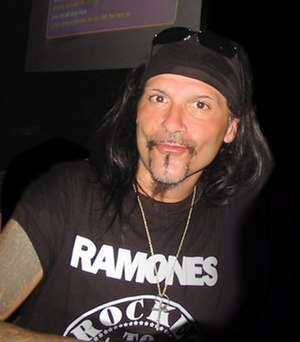
Al Jourgensen
Al Jourgensen i 2004.
Al Jourgensen, også kaldt Alien Jourgensen eller Alain Jourgensen er en cubansk-amerikansk musiker og producer, der spillede i industrial metal bandet Ministry. Han spillede både guitar, keyboard og bas i Ministry, men valgte i 2008 at trække sig tilbage og opløse bandet. Han havde tidligere spillet i gruppen Speciel Affect. Han er født i Cuba og flyttede senere med sin mor og danske stedfar til USA. Al Jourgensen har efternavn efter sin stedfar.